Citroën BX

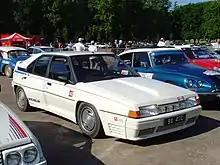
Citroën BX 4TC

Citroën entered Group B rallying with the BX in 1986. The specially designed rally BX was called the BX 4TC and bore little resemblance to the standard BX. It had a very long nose because the engine (a turbocharger fitted version of Chrysler Europe's Simca Type 180 engine) was mounted longitudinally, unlike in the regular BX. The engine was downsized to 2,141.5 cc (from 2,155 cc) to stay under the three-litre limit after FIA's multiplication factor of 1.4 was applied. The rally version of the BX also featured the unique hydropneumatic suspension, and the five-speed manual gearbox from the Citroën SM. The rear axle was from the rear-wheel drive Peugeot 505, with a carbon fibre prop shaft. Because of the Group B regulations, 200 street versions of the 4TC also had to be built, with a at 5,250 rpm version of the N9TE engine.